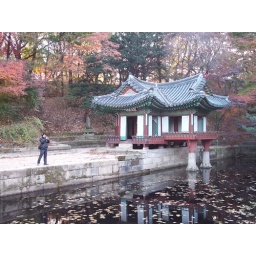
the green roof marks the building for exclusive use by the generals and military supporting the king